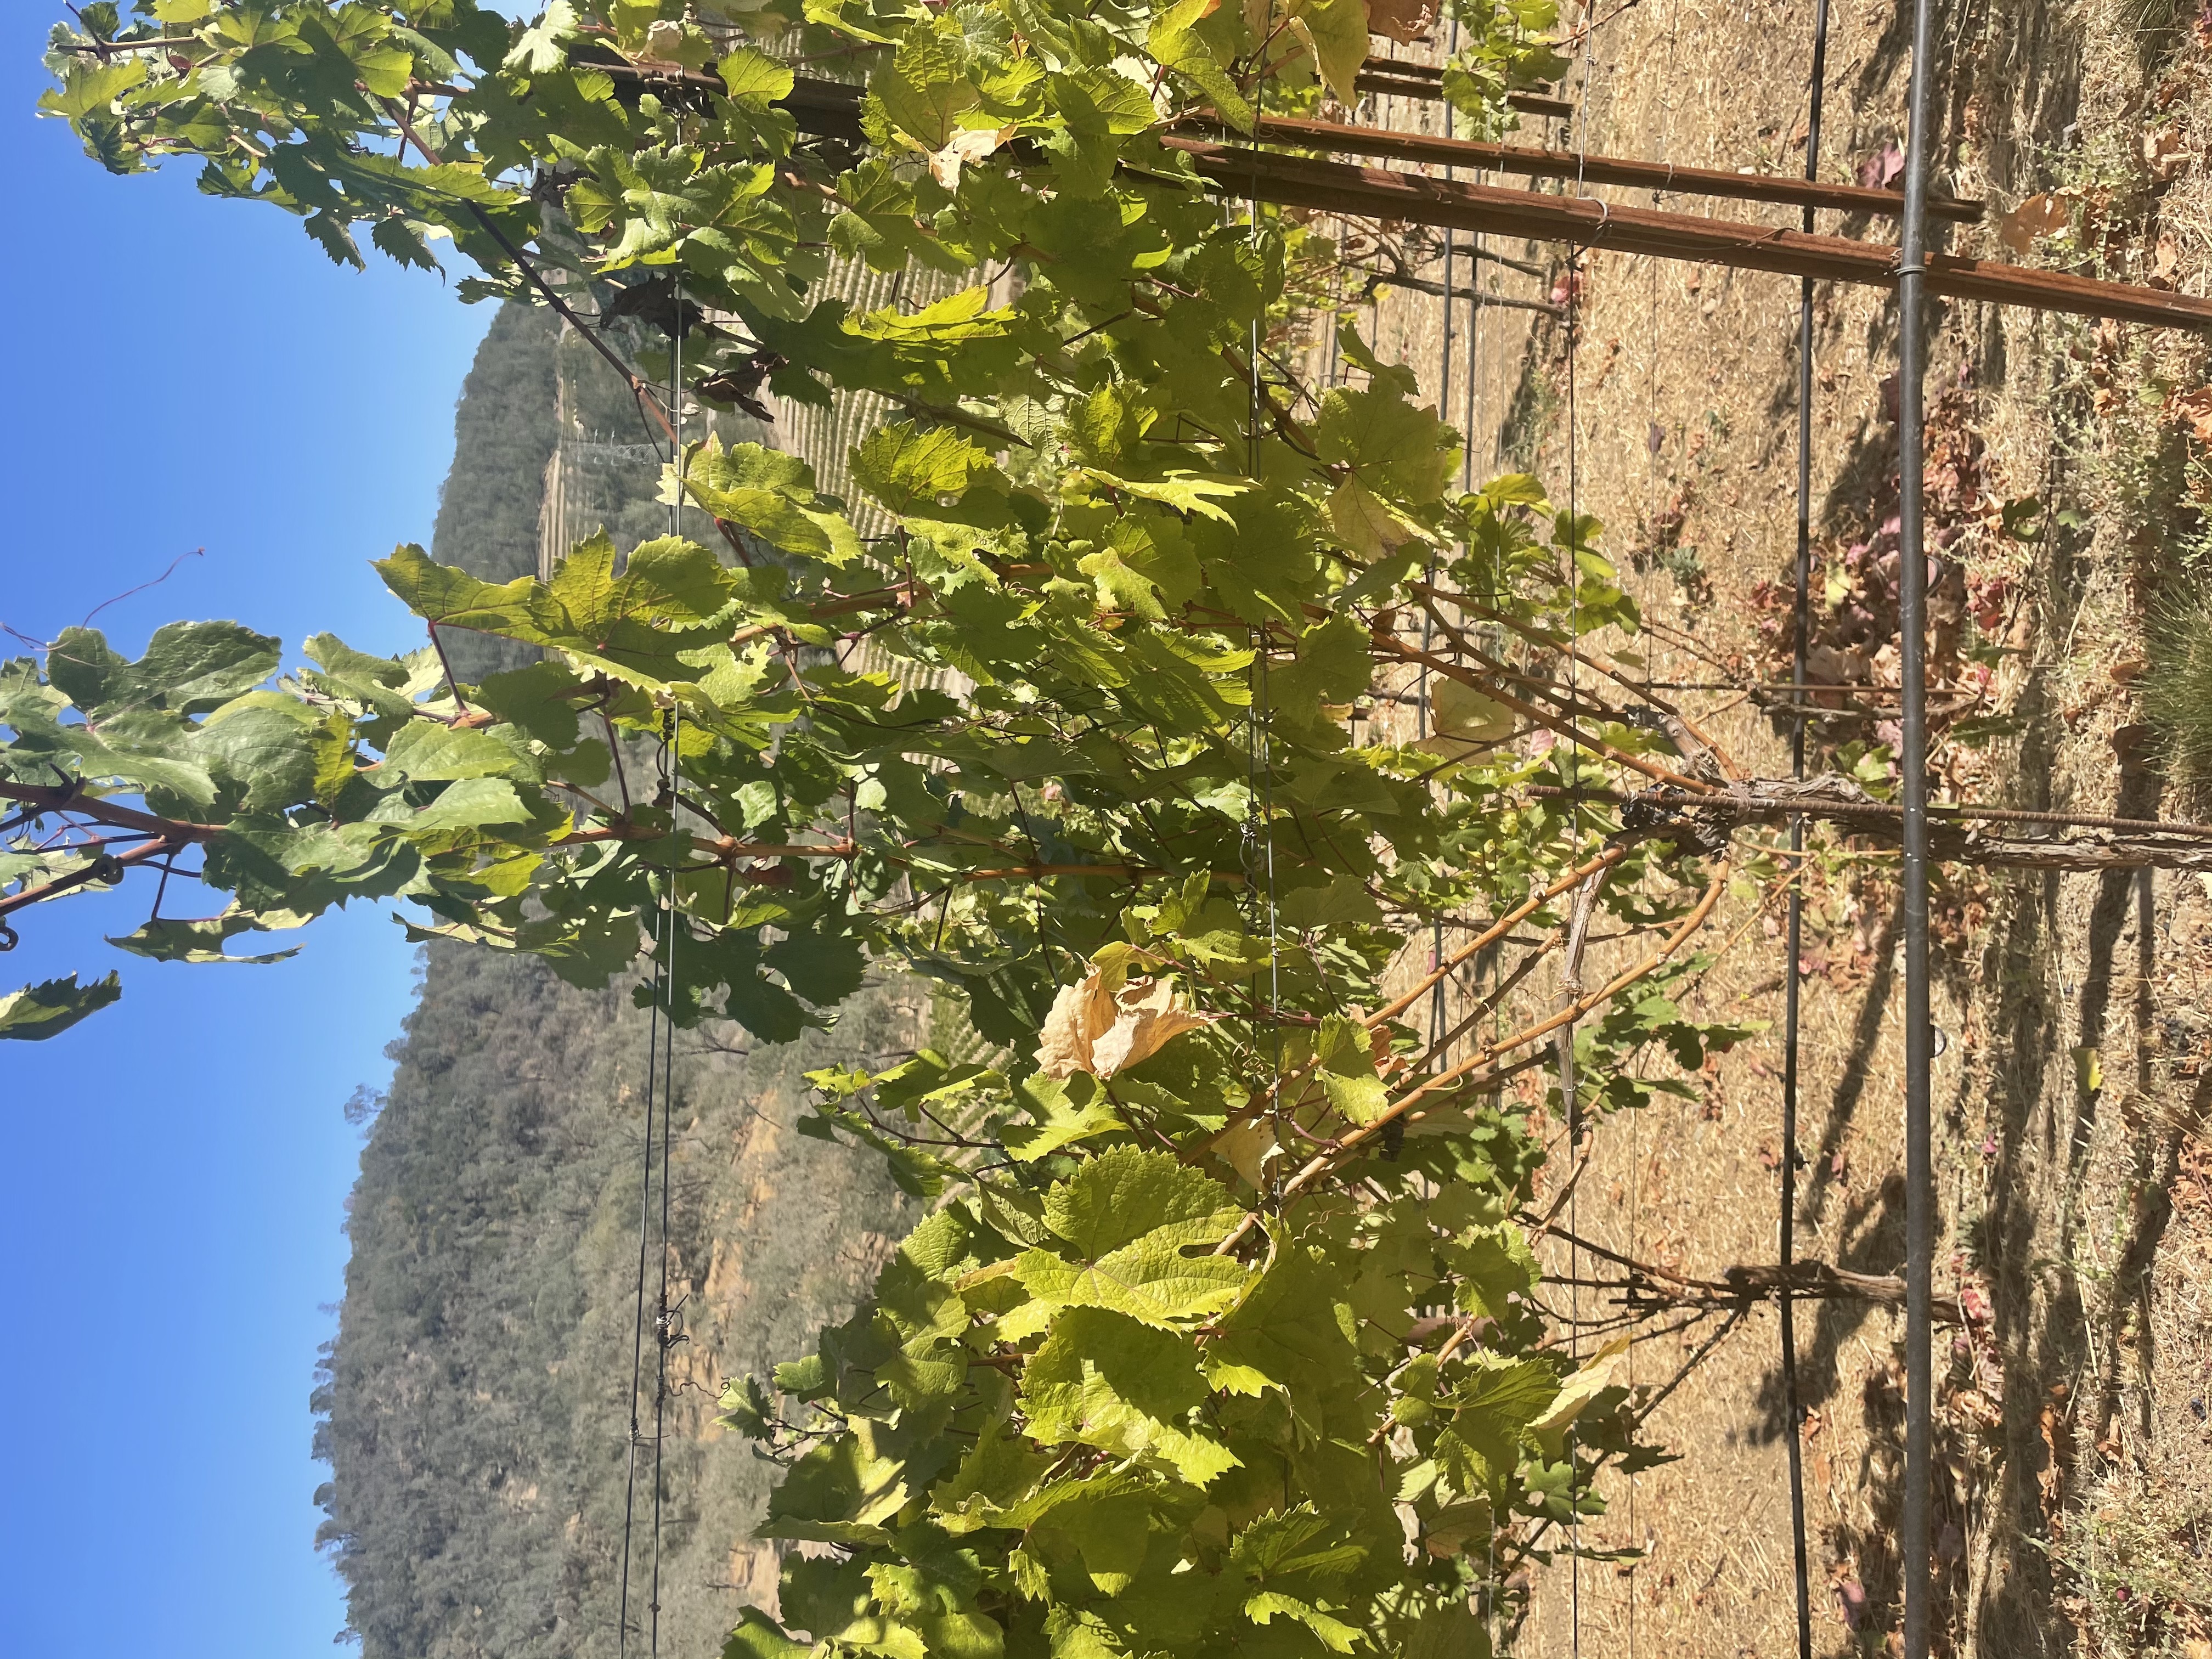
Label: No Virus